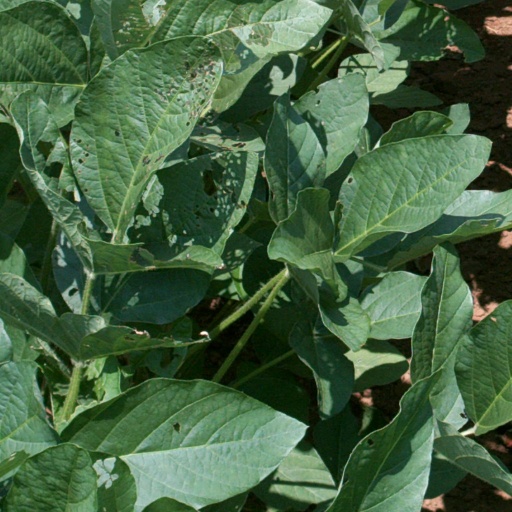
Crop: soybean